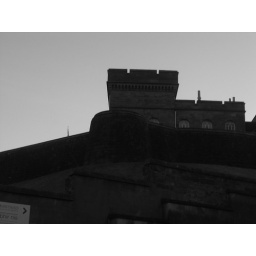
a black and white photo of the castle in inverness.